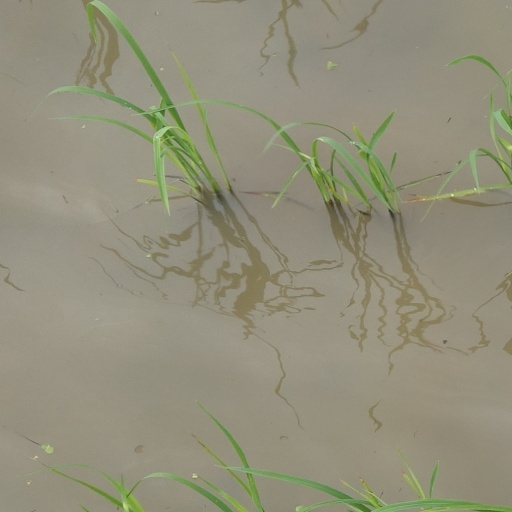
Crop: rice